Lew Harvey

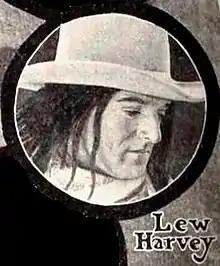
Advertisement for "The Half Breed", 1922

Lew Harvey (October 6, 1887 – December 19, 1953) was an American film actor. He appeared in more than 140 films between 1918 and 1950. He was born in Wisconsin, educated in Portland, Oregon, and died in Los Angeles, California.